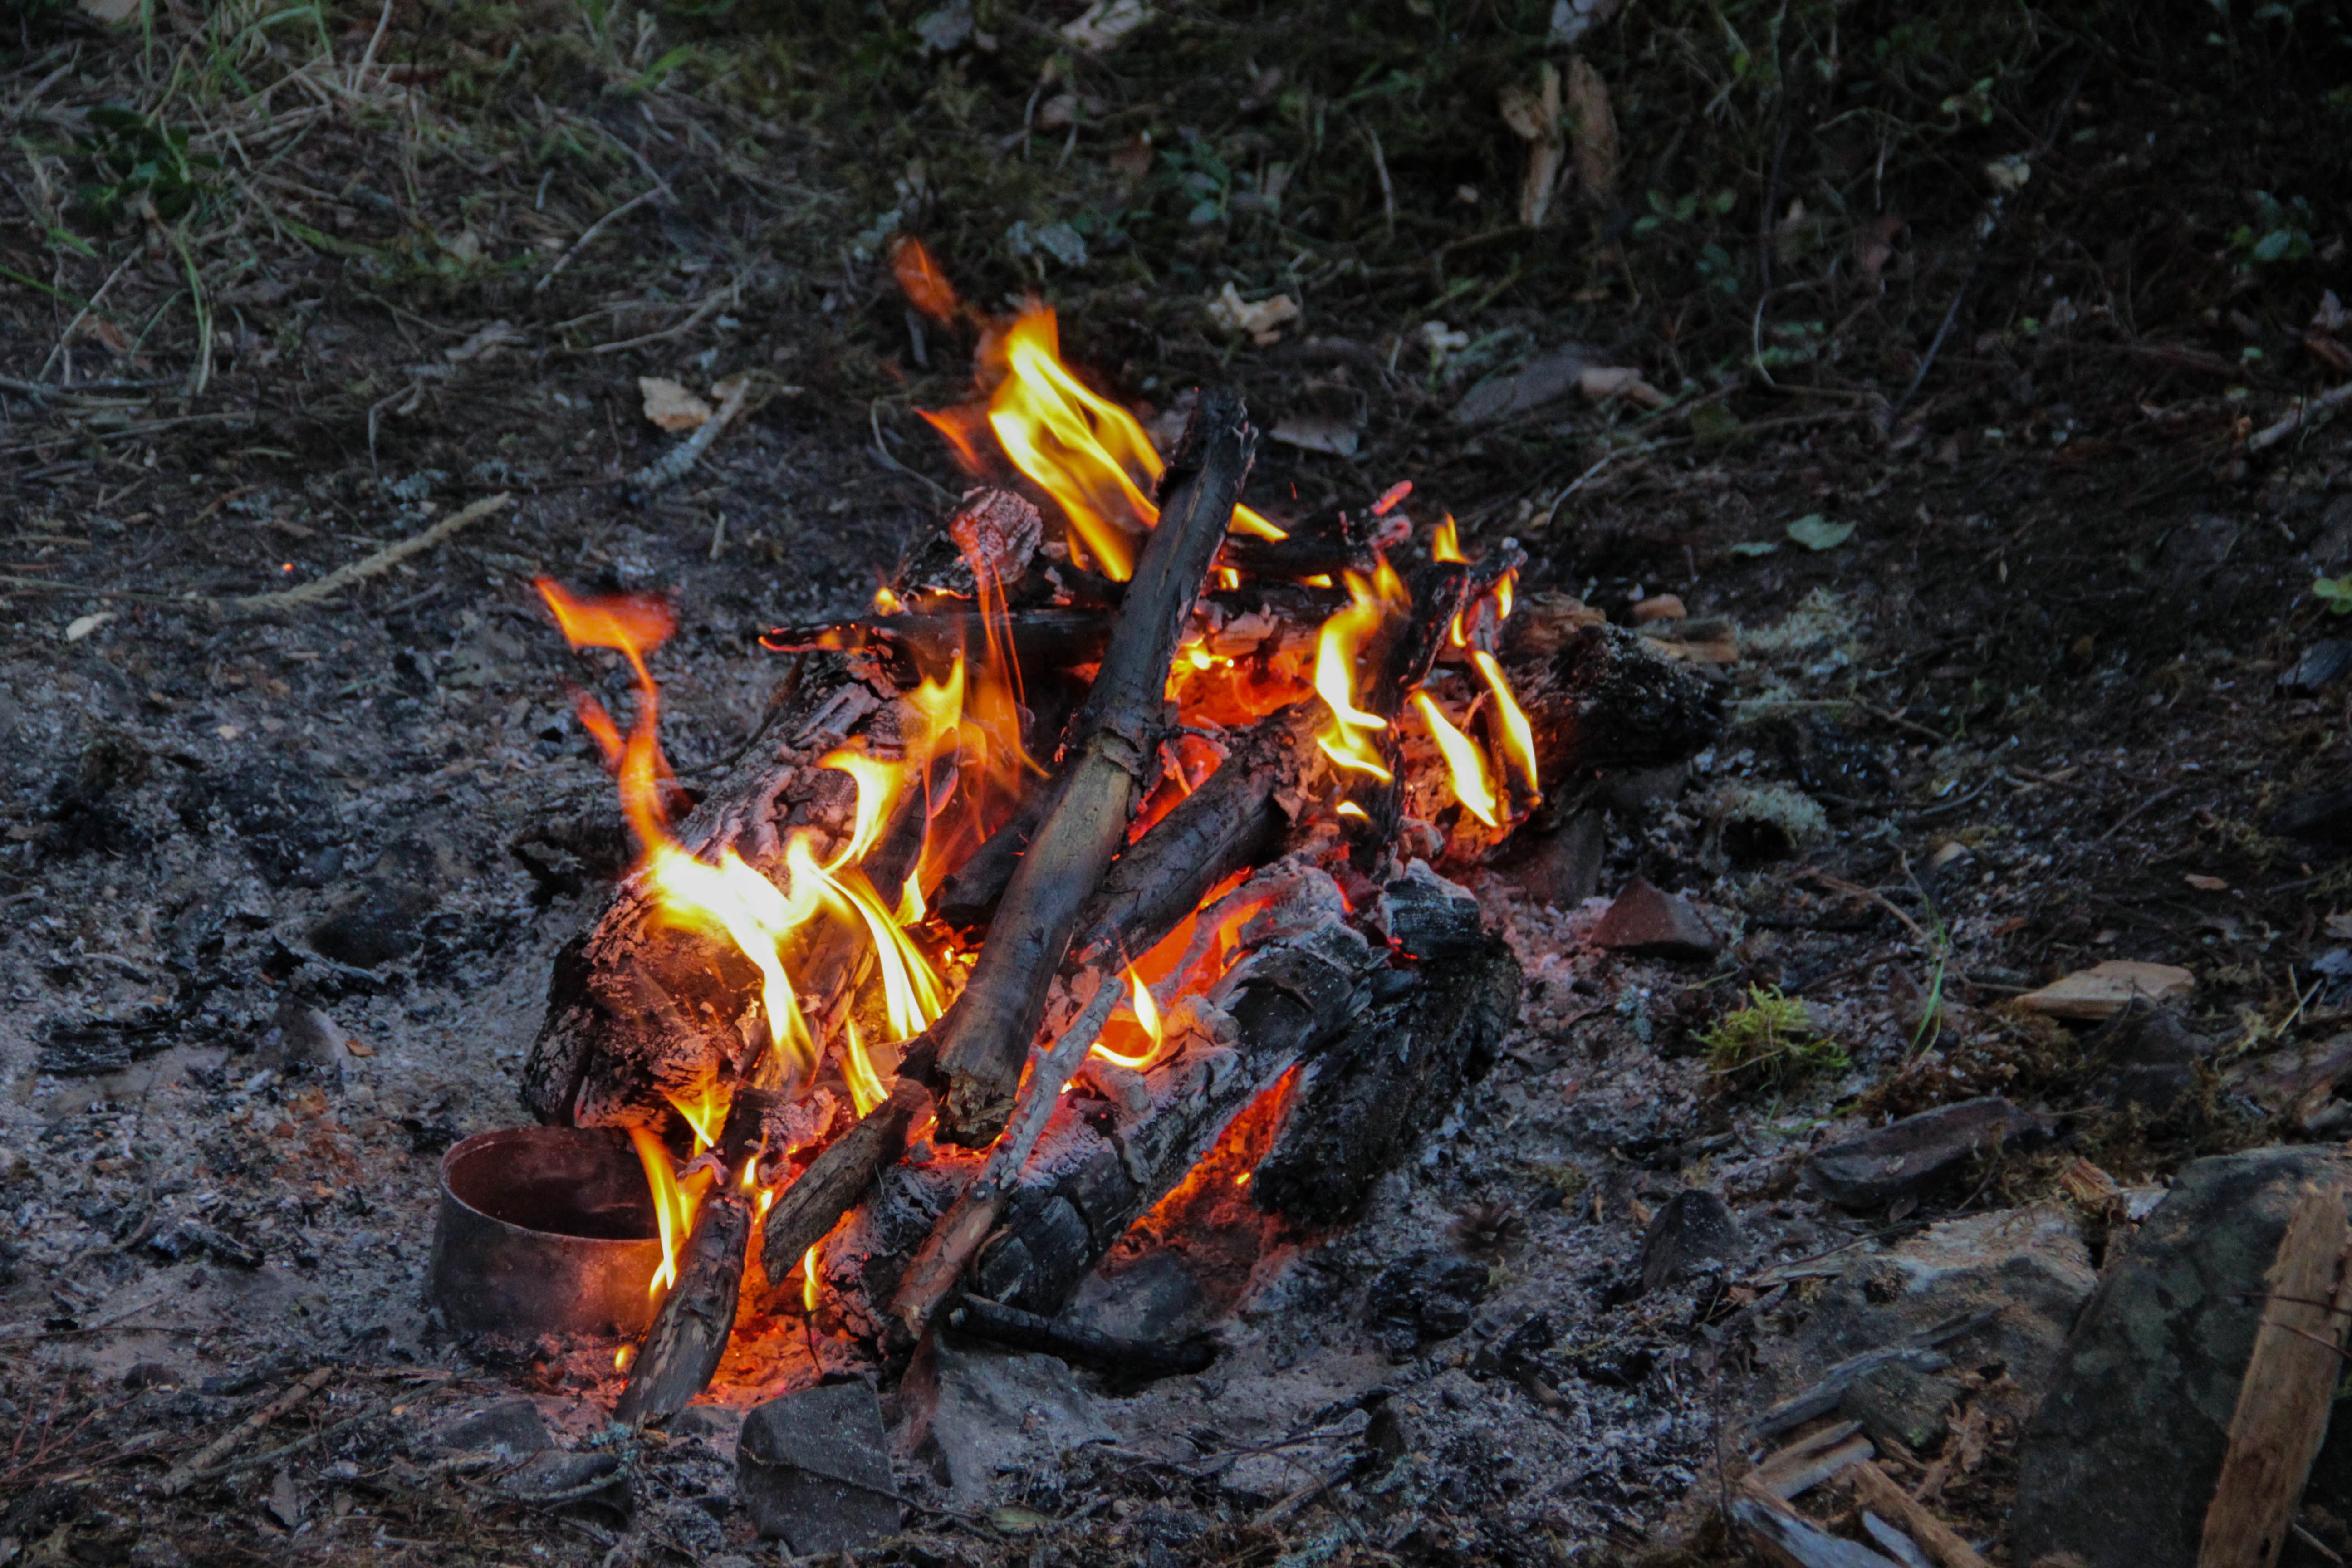
flame, fire, soil, campfire, bonfire, heat, koster, geological phenomenon